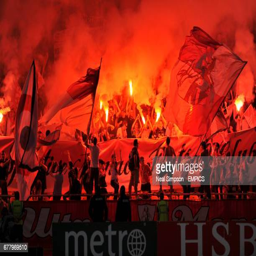
as fans light flares in the stands